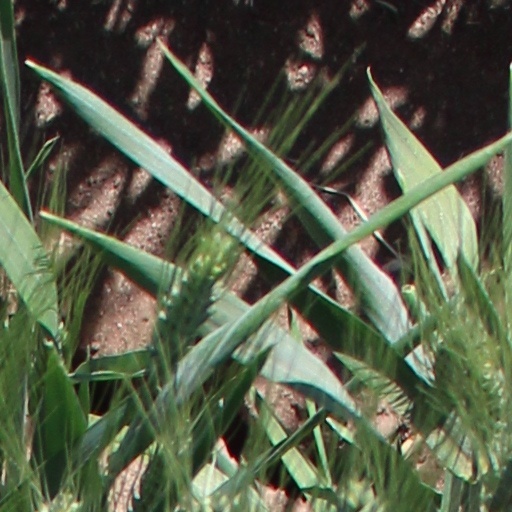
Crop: wheat